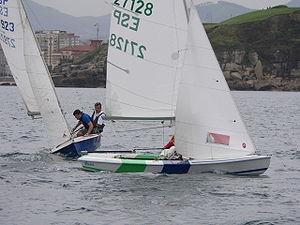
Le Snipe, est une classe de dériveur léger à 2 équipiers est l'un des premiers représentants du « yachting du pauvre », né dans les années 1930, époque de crise économique occidentale.